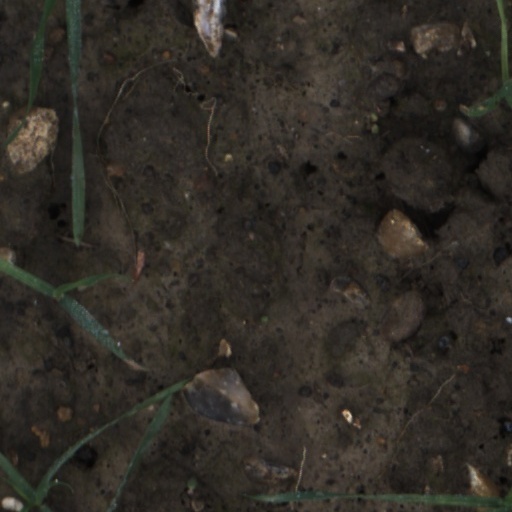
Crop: wheat